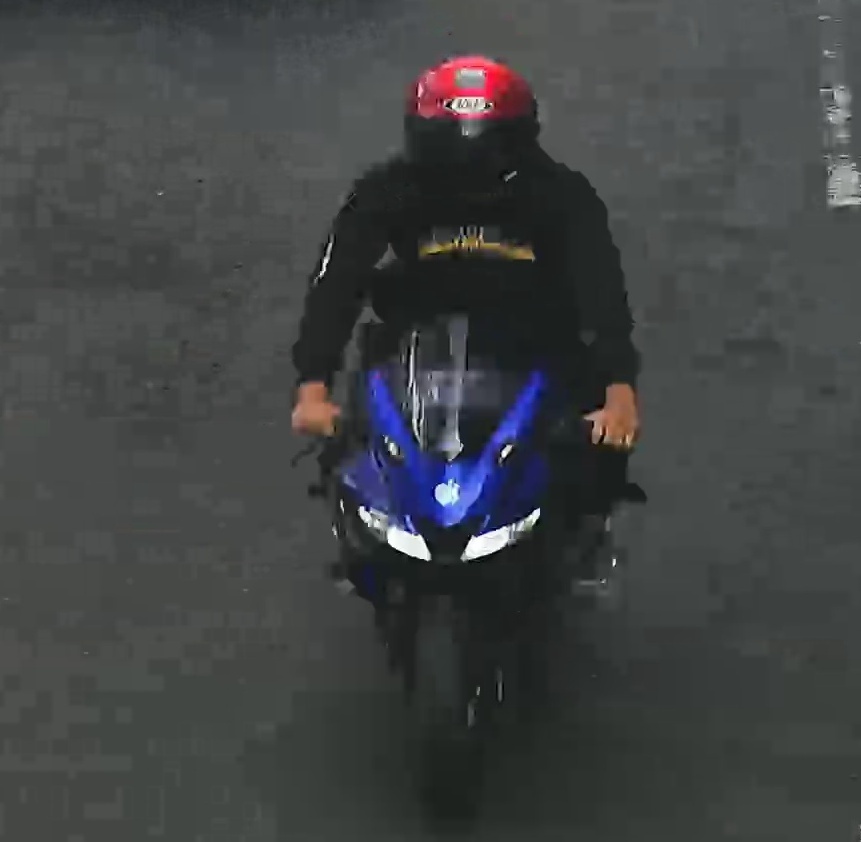
person-with-helmet: 1
person-without-helmet: 0